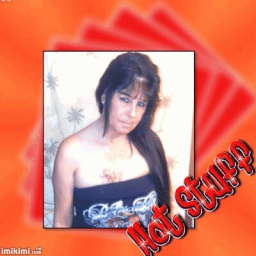
This when I had long hair I cut it all off in the black love shirt Im wearing ok